José María Carrascal

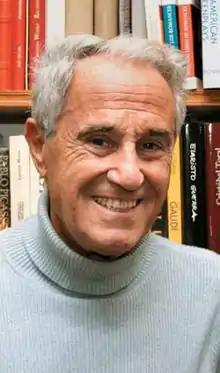
Carrascal in 2006

José María Carrascal Rodríguez (8 December 1930 – 3 November 2023) was a Spanish journalist and writer.